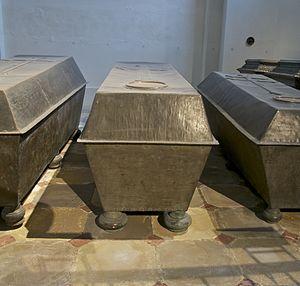
Sarcophage de l'Empereur Léopold II d'Autriche, crypte des Capucins, Vienne, Autriche.
Pierre-Léopold de Habsbourg-Lorraine, né au château de Schönbrunn le 5 mai 1747, et mort à Vienne le 1ᵉʳ mars 1792, grand-duc Léopold Iᵉʳ de Toscane puis empereur des Romains sous le nom de Léopold II, roi apostolique de Hongrie, roi de Bohême, archiduc d'Autriche, était le troisième fils de François Iᵉʳ, empereur des Romains, grand-duc François II de Toscane, ex-duc François III de Lorraine et de Bar, et de son épouse Marie-Thérèse, reine de Hongrie et de Bohême, archiduchesse d'Autriche.